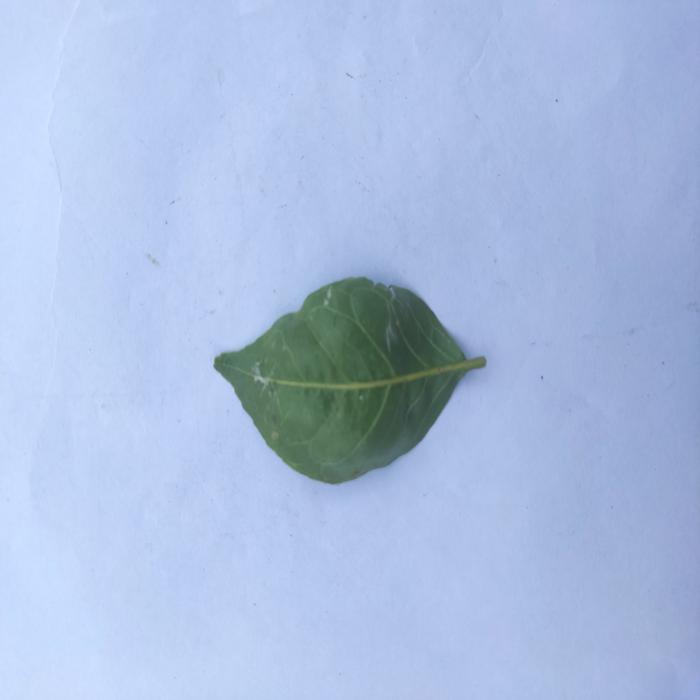
Crop: Aegle Marmelos
Leaf condition: Leaf_Curl